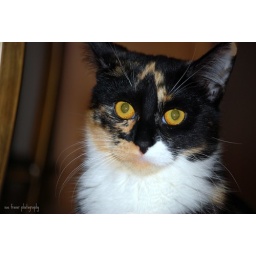
she's the coolest cat in town ... happy furry friday ;-)